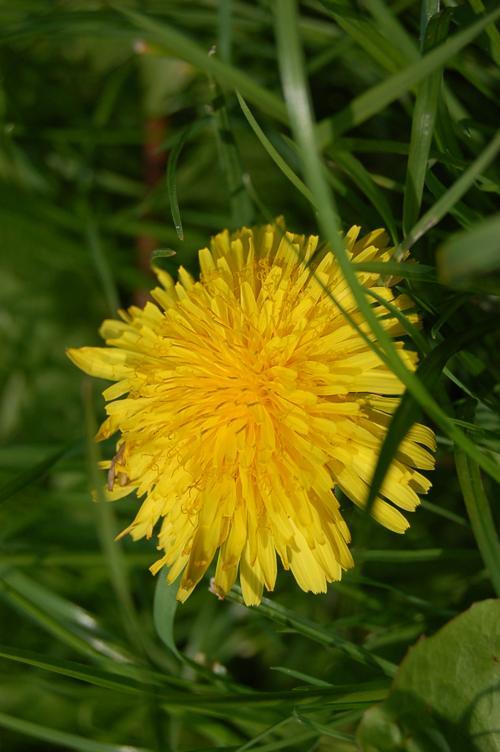
Label: common dandelion